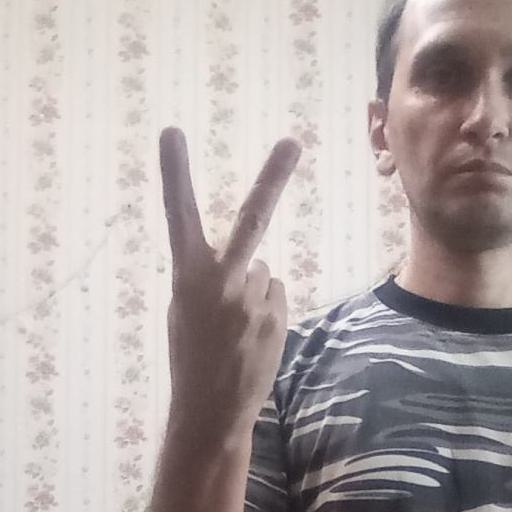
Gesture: peace_inverted